Postage stamps of the French colonies

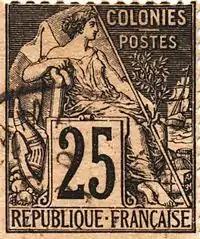
Commerce series 1886

In 1881, a new series, featuring "Commerce" alone and inscribed "COLONIES", was issued, perforated 14x13.5. The 13 values, ranging from 1c to 1fr, were in colors comparable to those used for France. In 1886 the 25c stamp, previously printed in yellow, was reissued in black on a rose-colored paper. Stocks of the Commerce issue were frequently overprinted by the colonies during the 1880s and 1890s.